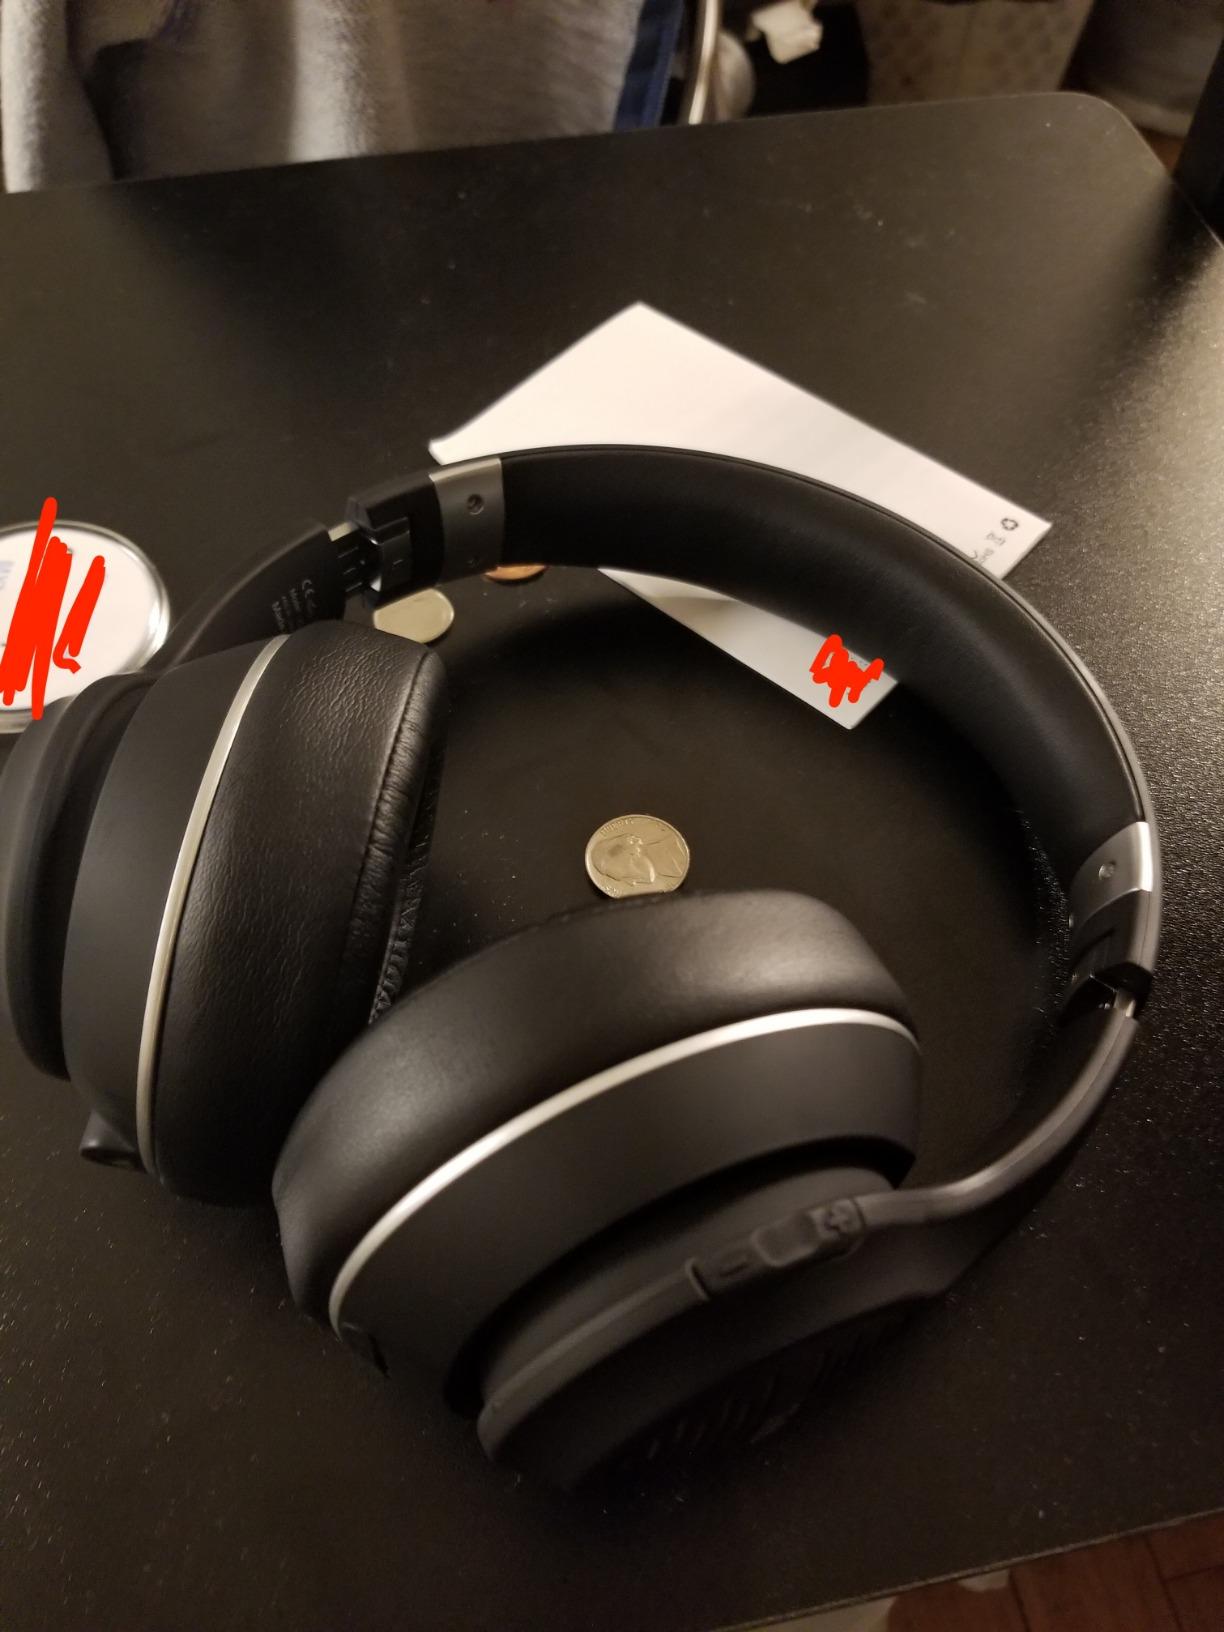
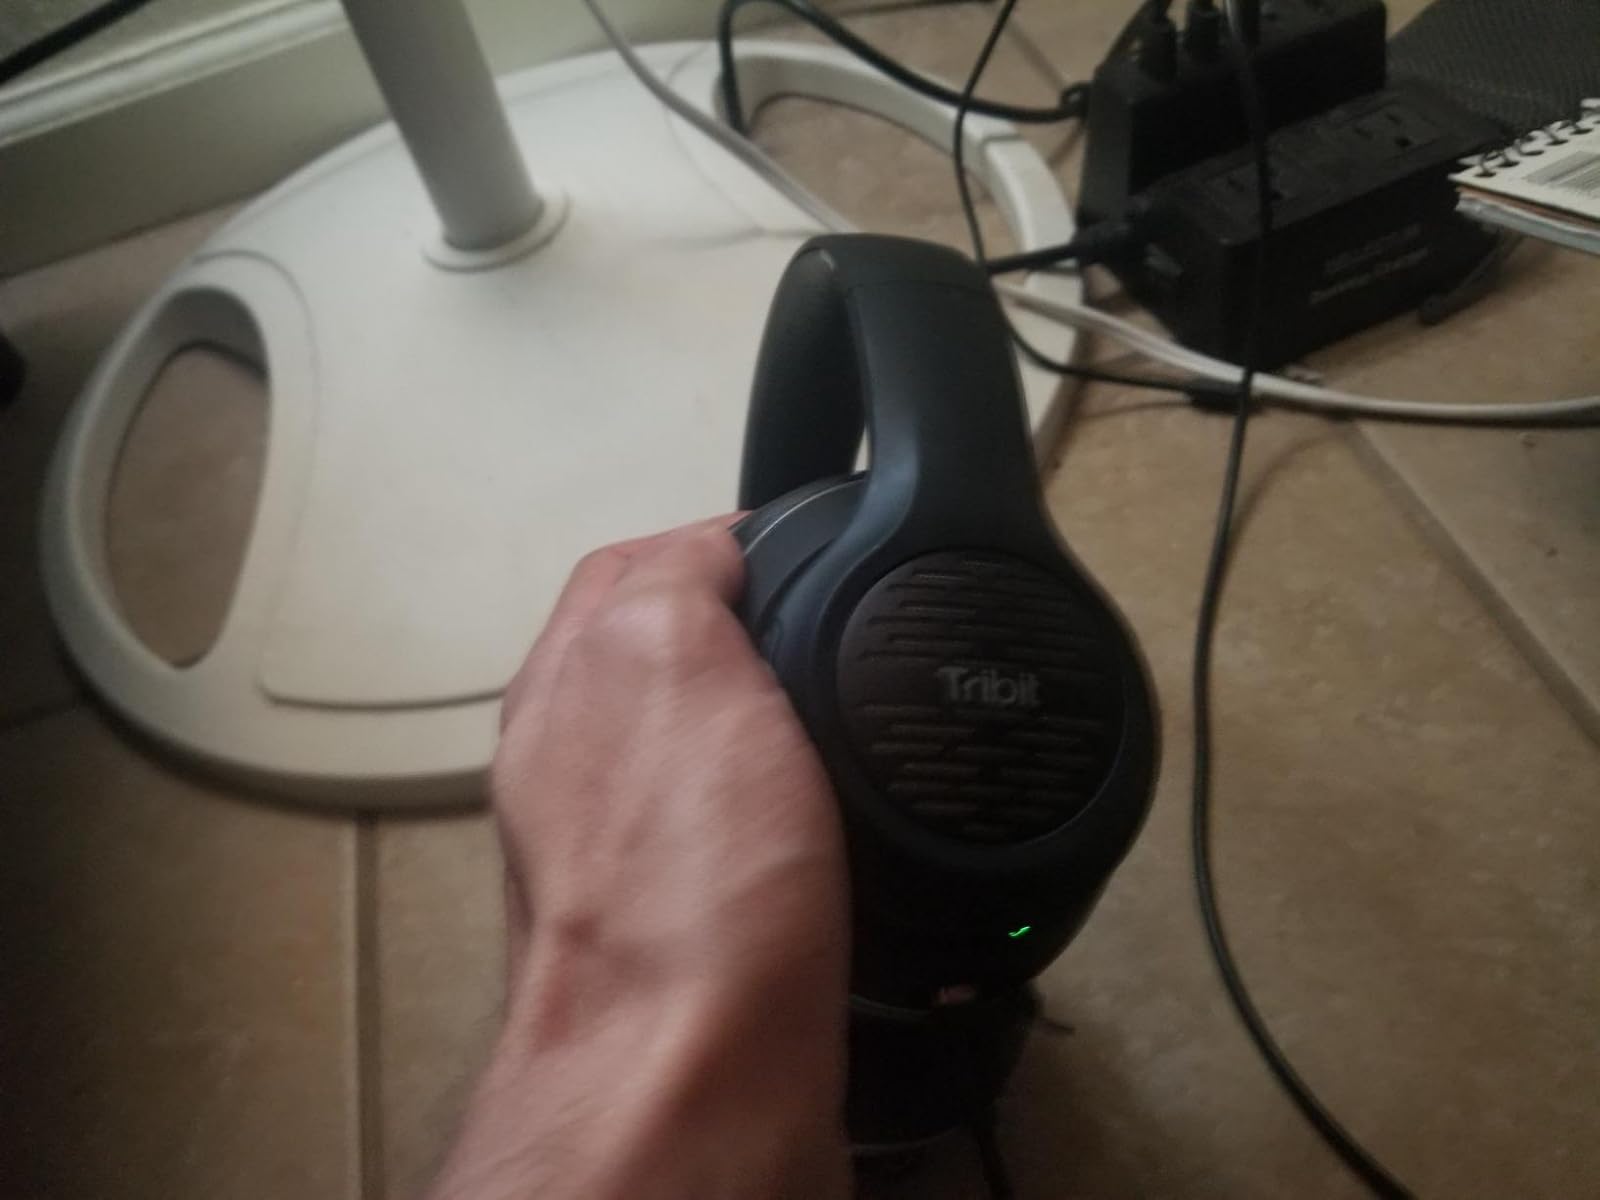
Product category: headphones
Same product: yes